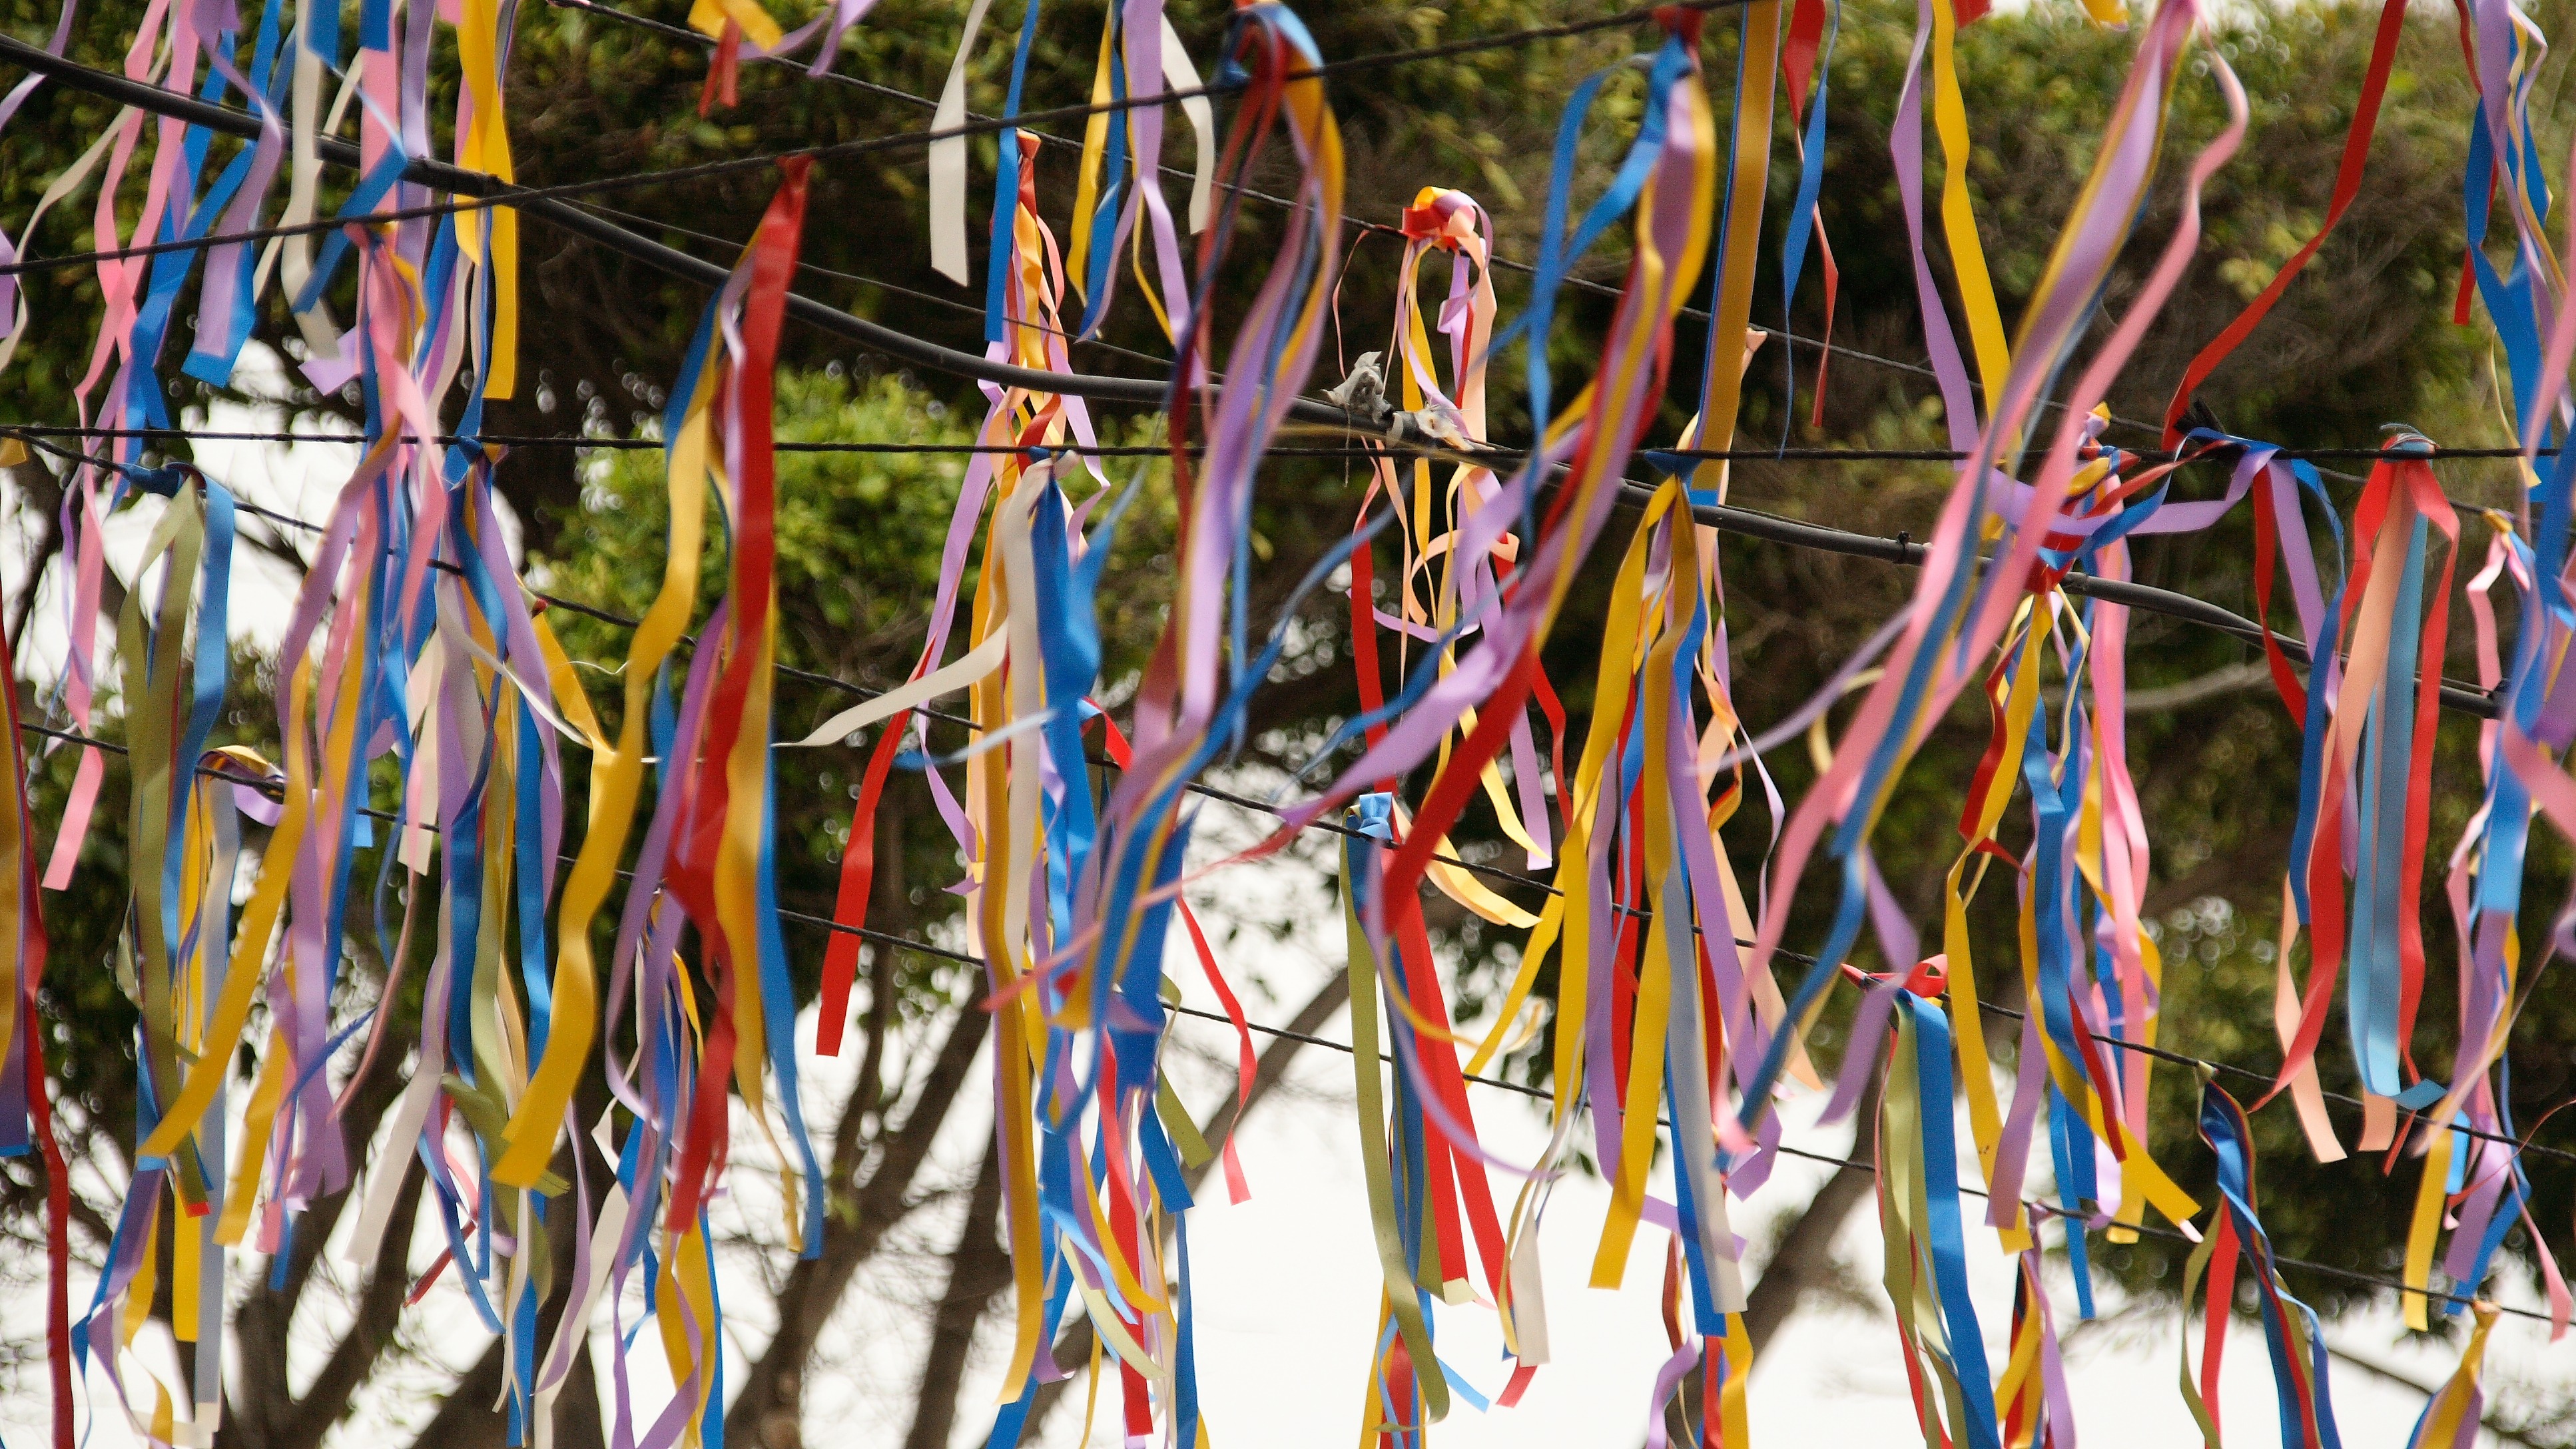
celebration, spring, color, colorful, festival, custom, bands, tradition, folk festival